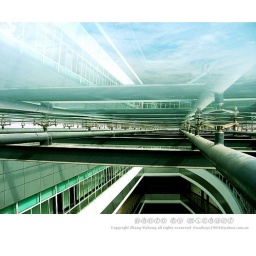
on the roof of a new building in our campus